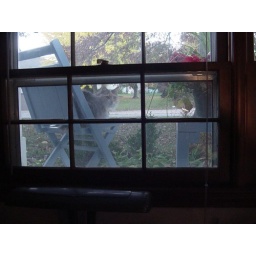
Looking out my bedroom window in Raytown